Western African Ebola epidemic

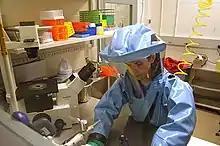
Researcher working on Ebola virus

There is no confirmed medication or treatment for Ebola virus disease. A number of experimental treatments are undergoing clinical trials. During the epidemic some patients received experimental blood transfusions from Ebola survivors, but a later study found that the treatment did not provide significant benefit.